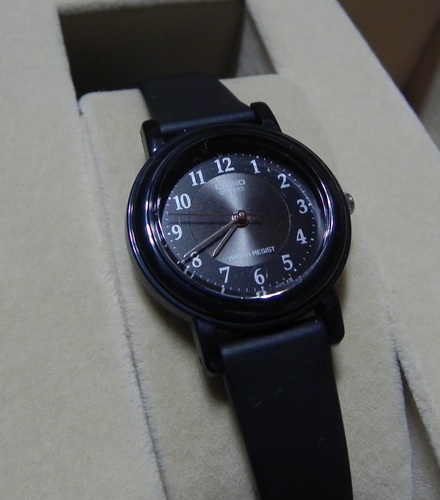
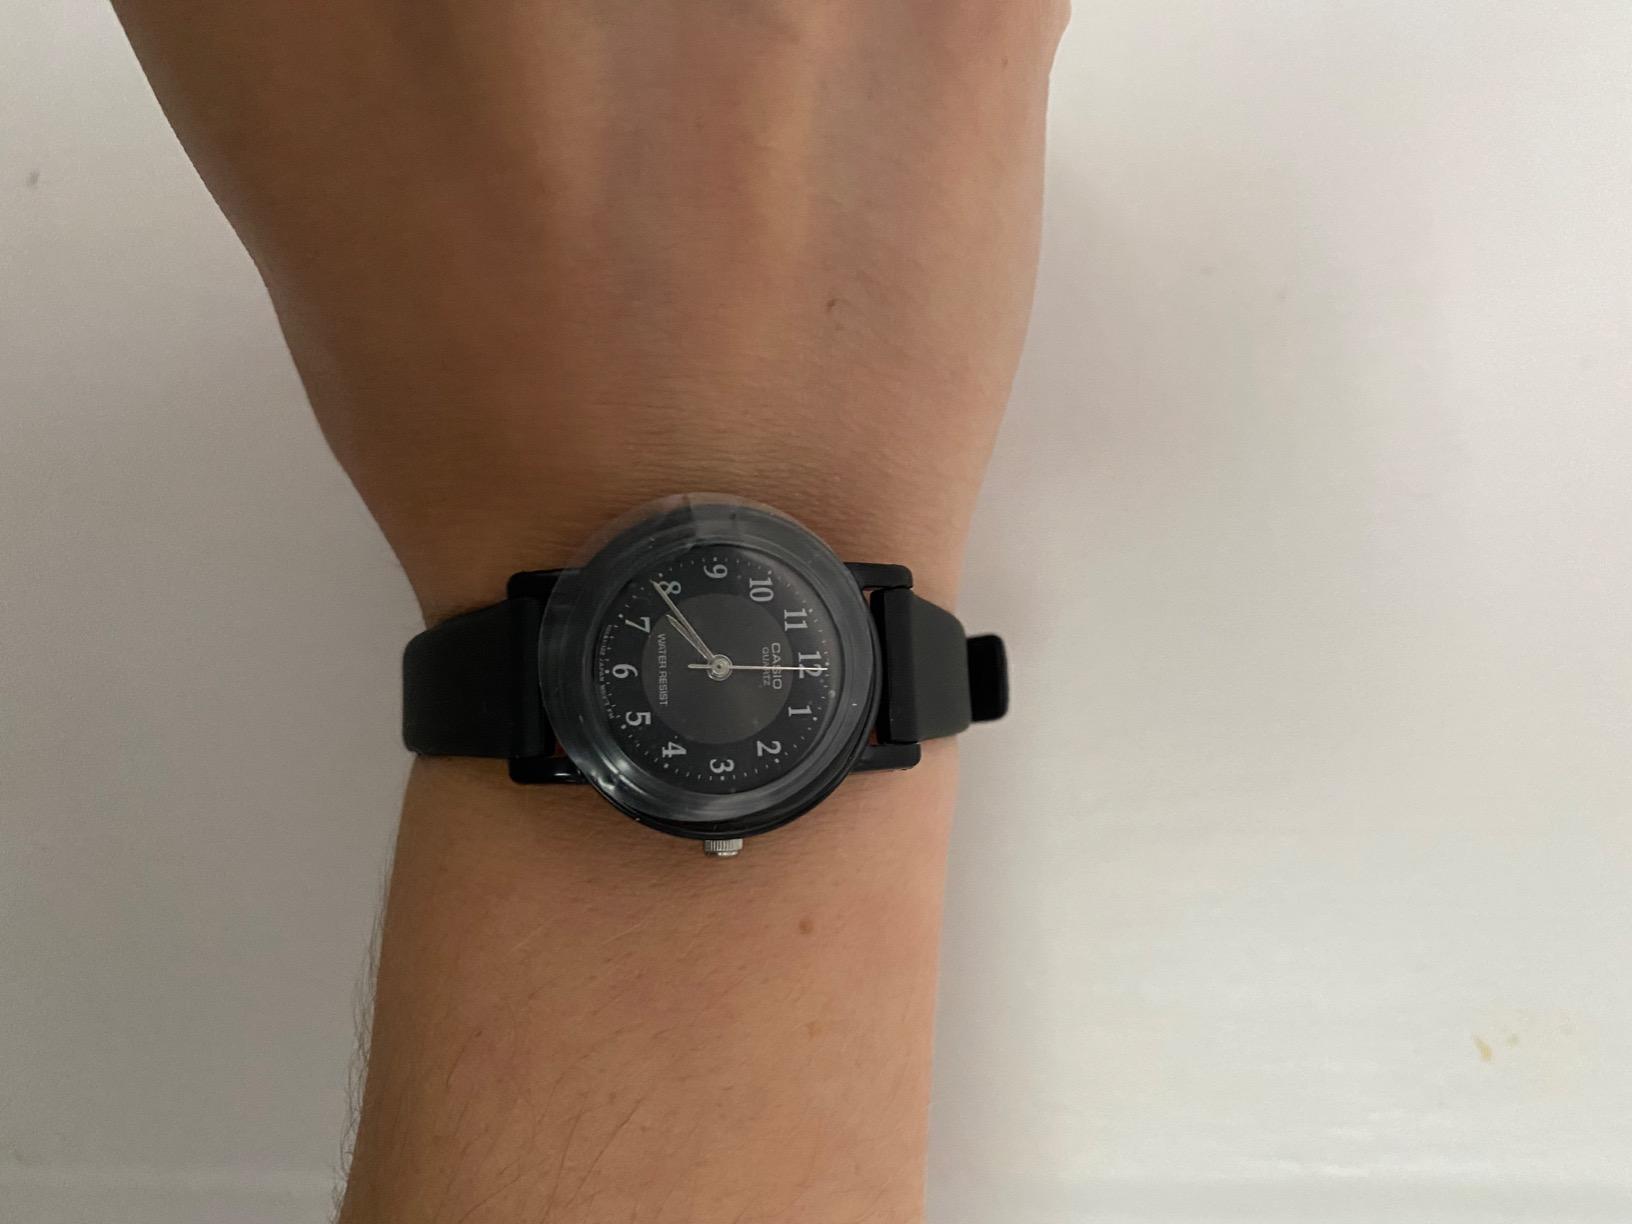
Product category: accessories_watch
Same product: yes